Sky position (RA, Dec in degrees): 154.418, 23.362
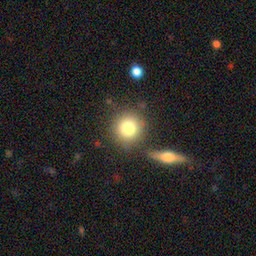
Galaxy morphology: Round Smooth Galaxies